Timiș County

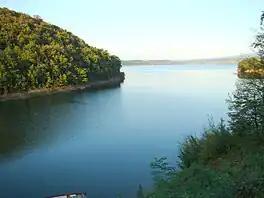
Lake Surduc

The natural lakes, with small areas and depths, are represented by the lake complex of Satchinez (40 ha; 1.5 m deep), the two lakes of Becicherecu Mic (one of 33 ha and another of 13 ha), the Petra pond of Jebel, etc. Between 1969 and 1975, pond-like lakes for flood control, irrigation and fishing were arranged on the courses of both Timiș and Bega. The largest of these, Lake Surduc, was arranged on Gladna stream, a tributary of the Bega, and has an area of 460 ha and a volume of 51 million m. In the county there are also two lakes with hot (20 °C) and mineral water at Românești, with an area of 50 m and the muddy volcano from Ohaba-Forgaci, in the Magheruș valley, of 50 m.